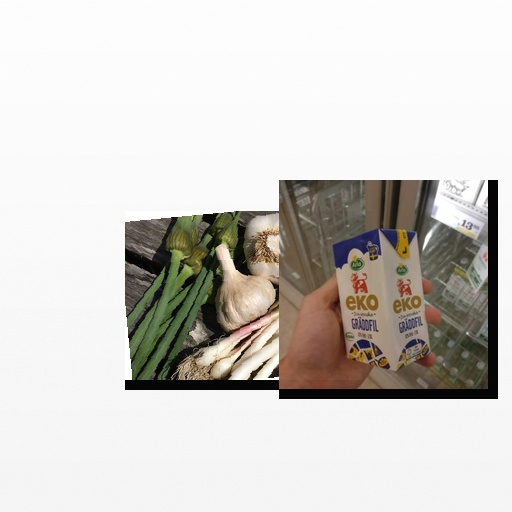
Food items: garlic, sour_cream